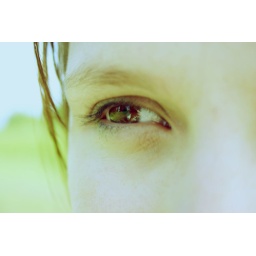
Green green grass in my eye